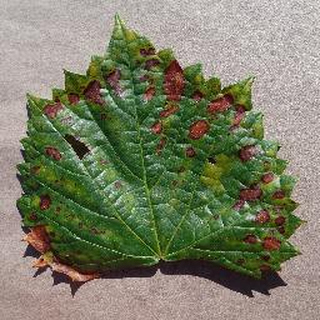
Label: grape_esca_black_measles